Network science

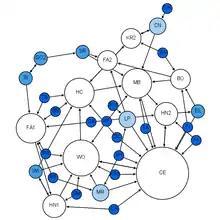
Moreno's sociogram of a 1st grade class.

In the 1930s Jacob Moreno, a psychologist in the Gestalt tradition, arrived in the United States. He developed the sociogram and presented it to the public in April 1933 at a convention of medical scholars. Moreno claimed that "before the advent of sociometry no one knew what the interpersonal structure of a group 'precisely' looked like". The sociogram was a representation of the social structure of a group of elementary school students. The boys were friends of boys and the girls were friends of girls with the exception of one boy who said he liked a single girl. The feeling was not reciprocated. This network representation of social structure was found so intriguing that it was printed in The New York Times. The sociogram has found many applications and has grown into the field of social network analysis.